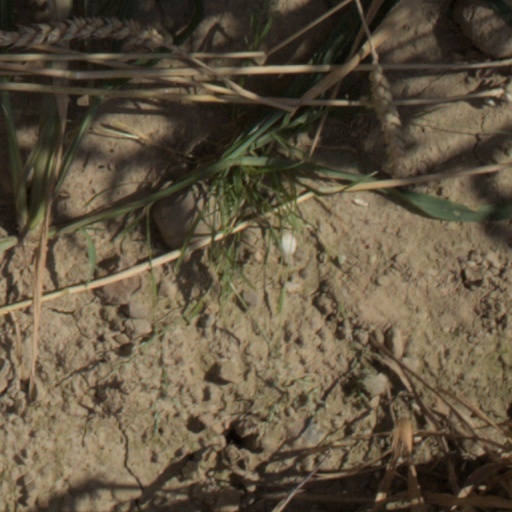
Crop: wheat